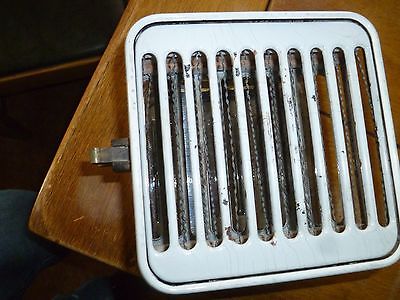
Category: toaster